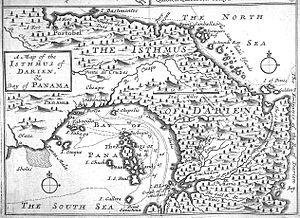
Le gouvernorat de Veragua était réputée la partie la plus riche en or de la Tierra Firme, la terre ferme pour les conquistador espagnols installés dans les îles des Antilles. Cette partie du nouveau monde est divisée en 1508 par le Roi d'Espagne en deux parties, la province de Veragua, à l'ouest du Golfe d'Uraba, et la Nouvelle Andalousie à l'est de ce golfe, la séparation étant assurée par la rivière Darién, appelée plus tard le Río Atrato. La province de Veragua contient toute l'Amérique centrale, jusqu'au Panama, et la moitié de l'actuelle Colombie, alors jugée la plus riche en or, car elle inclut les futures mines d'or du Choco, situées le long du rio Choco.